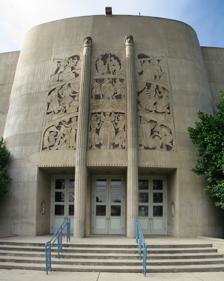
Building: King City High School Auditorium
Country: United States of America
Year built: 1939
United States historic place King City Joint Union High School Auditorium U.S. National Register of Historic Places Show map of California Show map of the United States Location N. Mildred Ave., NW of jct. with Broadway St., King City, California Coordinates 36°12′37″N 121°7′55″W / 36.21028°N 121.13194°W / 36.21028; -121.13194 Area less than one acre Built 1939 Architect Robert Stanton ; Joseph Jacinto Mora Architectural style Moderne NRHP reference No. 91000917 Added to NRHP July 23, 1991 The King City High School Auditorium , also known as the Robert Stanton Theater , is an Art Moderne style auditorium at the King City High School in King City, California . Built in 1939 with Works Progress Administration funding, the auditorium is one of several buildings in the area in a similar style, known as WPA Moderne. It was designed by architect Robert Stanton of Carmel , in partnership with Joseph Jacinto Mora , who designed and executed the building's extensive sculptural elements. Description The King City High School Auditorium is executed in cast-in-place concrete. The design makes full use of concrete's potential for plastic form, with compound curves, rounded corners and cast-in sculptural forms. The structure is somewhat elliptical in plan, with rounded corners. A projecting rounded bay at the front comprises the main entrance, with three pairs of doors separated by tall fluted pilasters surmounted by cast busts of Comedy and Tragedy, dividing a triptych relief sculpture that is itself divided into three levels. The ends of the facade curve around to the side elevations, which have inset fluted panels whose pilasters are crowned with more cast sculpture derived from characters from A Midsummer Night's Dream . The rear elevation is comparatively plain and utilitarian. The lobby is detailed with bright blue wainscoting and ceilings. Curved stairs give access to the balcony on either side of the lobby, with six doors into the main house. Floors throughout are covered in cork, as well as in the aisles of the auditorium. The auditorium seats 596 in the orchestra section and 387 in the balcony. The proscenium surrounding the stage features Mora reliefs and concave fluted pilasters. The King City Joint Union High School Auditorium was listed on the National Register of Historic Places on July 23, 1991. References